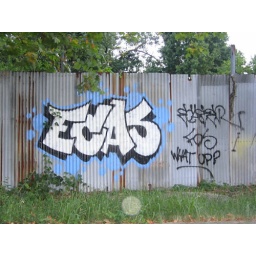
throwup found downtown near river road and the skatepark